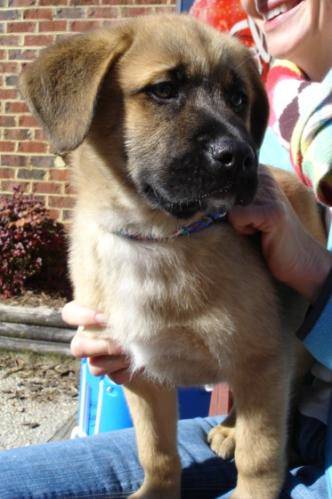
Label: dog